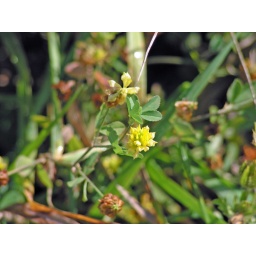
Tiny yellow flower at the meadow below the water tower